Joelle (actress)

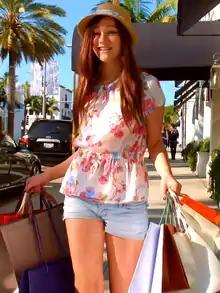
Joelle filming "Big in L.A." in 2012 wearing a brunette wig before her media reveal

Joelle Mia Renee Joelle, better-known by her stage name Joelle, is an actress and singer who made her on-screen debut in "Dune" (2021), performed in Paul Feig’s Netflix original film "The School for Good and Evil", appears in MGM+ and Sky's second season of "Domina" as Vipsania and plays the role of Joiya Byir in the Amazon Studios TV series "The Wheel of Time".